Samuel Willoughby Duffield

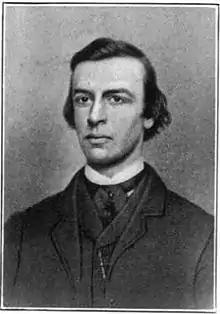
Samuel Willoughby Duffield

Samuel Augustus Willoughby Duffield (September 24, 1843 – May 12, 1887) was an American clergyman and author.